Agrostichthys

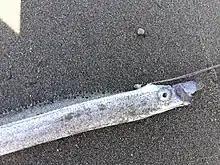
Benham's streamerfish

"Agrostichthys parkeri" has mainly been found in the Southeastern Atlantic Ocean and around New Zealand, off northern Tasmania. The latitudinal distribution of specimens caught is from 39°N to 42°S. The specimens around New Zealand were found at depth of about from mid-water trawling but have also been caught in deep waters, going from depths of . From the "A. parkeri" specimens found, it appears to be common around the southwestern Pacific Ocean. One specimen was also found washed up on a beach in Playa Union on the southern tip of South America in Chubut, Argentina. Specimens have only been found in New Zealand, waters around Australia, southern Africa and Argentinian seas. In all cases, "A. parkeri" has been found in solitary.